Jacques Iverny

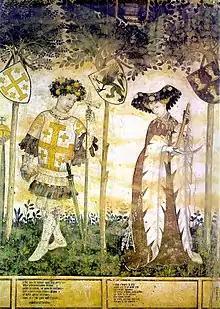
Fragment of the fresco in the Manta castle, often attributed to Iverny

Jacques Iverny, Yverni or Iverni (active 1411 - 1435, died probably 1438) was a French painter, hailing from Avignon or from central France. He may be the same as the Master of Castello della Manta who is known from a large fresco of heroes and heroines in the Castello della Manta near Saluzzo, Piedmont. He has been attested in Avigno between 1411 and 1413, and between 1426 and 1438.